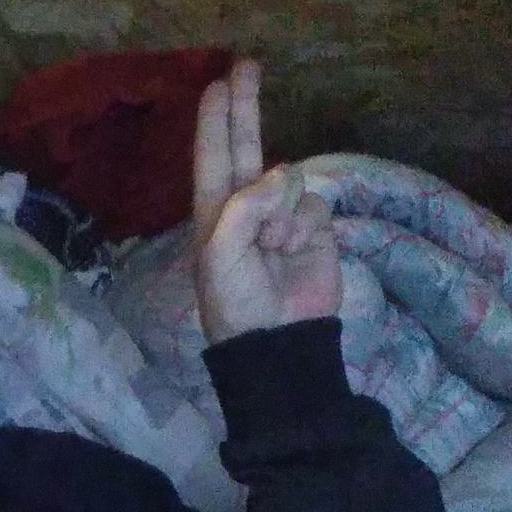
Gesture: two_up